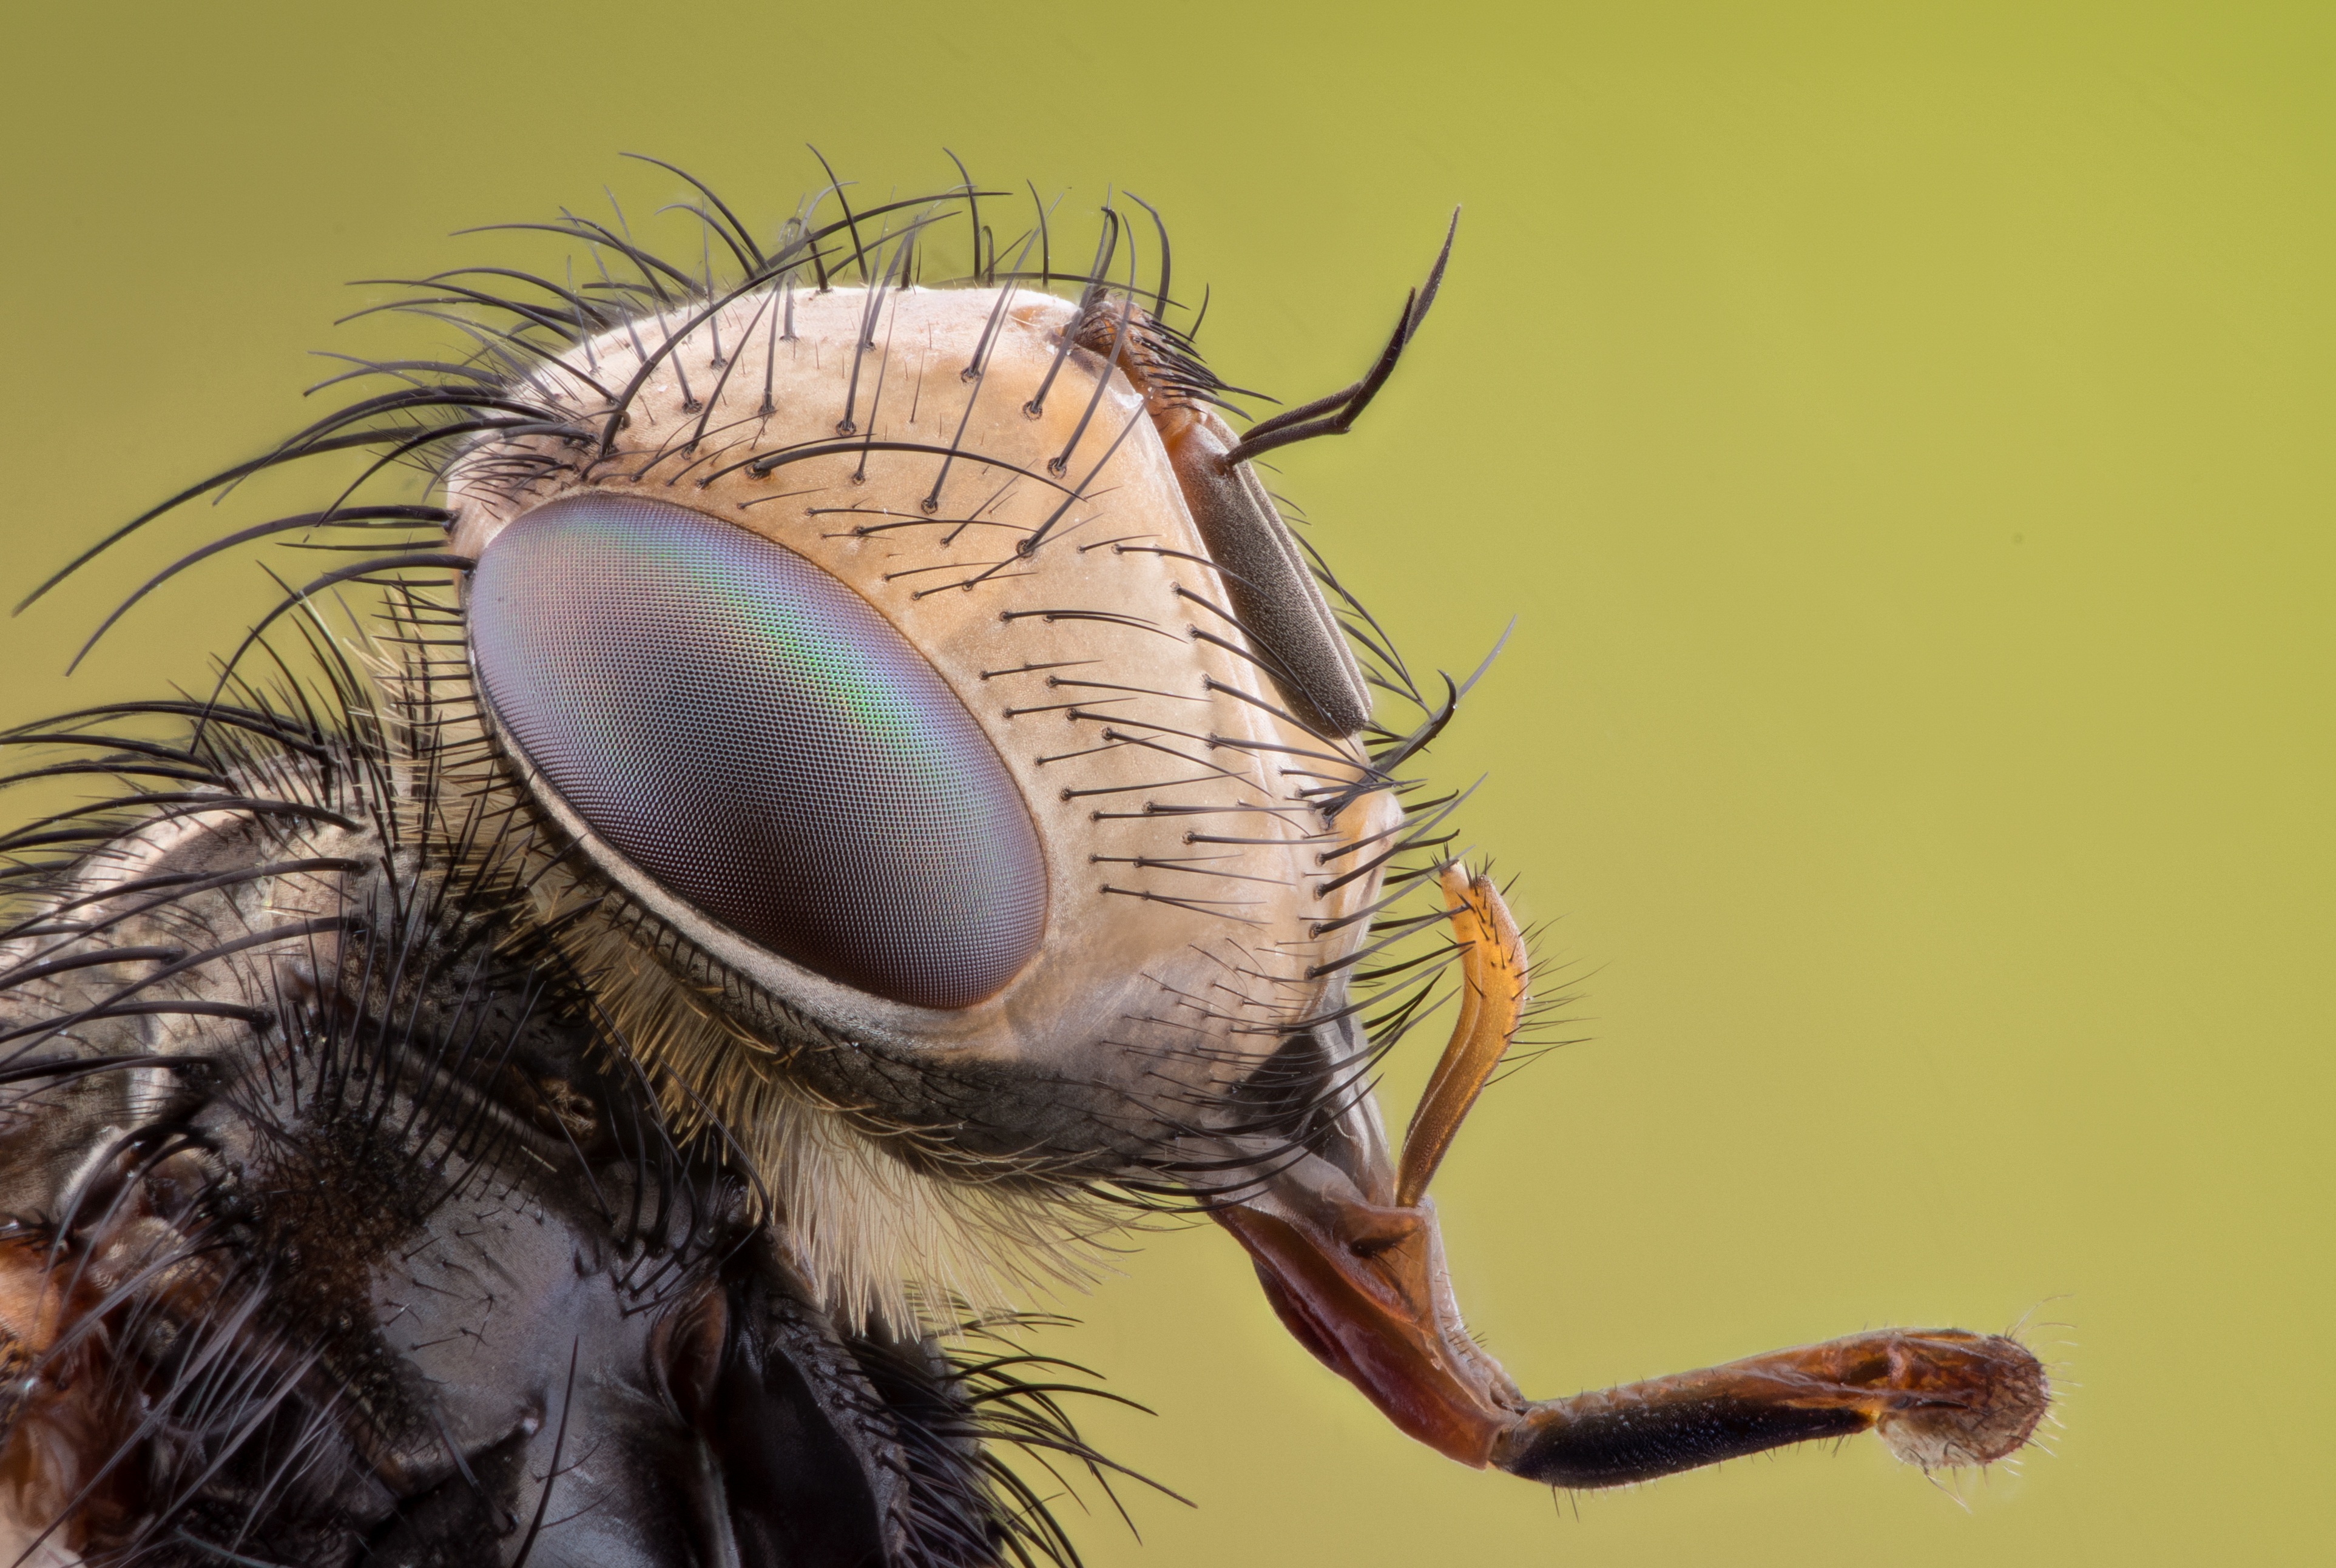
nature, photography, fly, photo, insect, macro, natural, bug, fauna, invertebrate, close up, eyes, eye, head, real, organ, macro photography